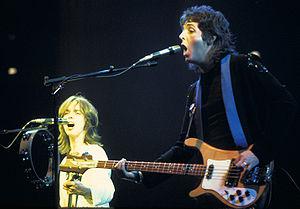
Rickenbacker est un fabricant américain de basses et de guitares acoustiques et électriques. La société est basée à Santa Ana, en Californie, où sont produits tous les instruments. Réputé pour la qualité et le prix de ces derniers, Rickenbacker est le principal fabricant de guitares aux États-Unis en volume, Fender, Gibson et les autres grandes marques américaines ayant délocalisé l'essentiel de leur production à l'étranger. L'impossibilité de s'étendre localement en raison des tarifs de l'immobilier entraîne des temps de livraisons assez longs, mais le côté artisanal qu'a voulu conserver la firme permet de présenter des instruments à la qualité et au soin de fabrication comparables à ceux d'un luthier.
Wings est un groupe de rock britannique fondé en 1971 par Paul McCartney, un an après la séparation des Beatles. Sa formation connaît de multiples variations jusqu'à sa dissolution en 1981, autour d'un noyau dur formé par Paul, son épouse Linda McCartney et Denny Laine, ancien guitariste et chanteur des Moody Blues. Au cours de ses dix ans d'existence s'y succèdent également les guitaristes Henry McCullough, Jimmy McCulloch, Laurence Juber et les batteurs Geoff Britton, Denny Seiwell, Joe English et Steve Holley.